Bersant Celina

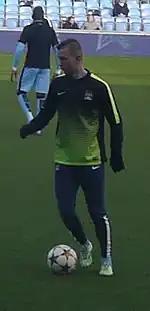
Celina warming up for Manchester City in 2015

Celina made his official debut for the first team on 9 January 2016 in the FA Cup tie against Norwich City, coming on as an 85th-minute substitute in a 3–0 away win. Later he also made his first Premier League appearance by playing as a substitute in a 3–1 home defeat against Leicester City on 6 February, assisting Sergio Agüero for Manchester City's only goal and becoming the first Kosovar to play in England’s top tier. On 21 February, he made his first appearance in Manchester City's starting XI in an FA Cup fifth round match against Chelsea at Stamford Bridge. Celina made 4 appearances for Manchester City during his first season in senior football.